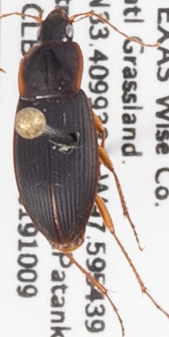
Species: Calathus opaculus
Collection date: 2019-10-09
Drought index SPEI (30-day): -1.69
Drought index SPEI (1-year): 0.8
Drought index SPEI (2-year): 0.272